Frédéric Chau

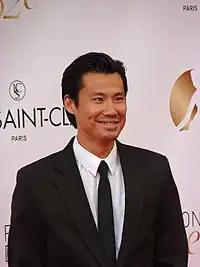
Frédéric Chau in 2012

Frédéric Chau was born in Ho Chi Minh City, Vietnam, to parents of the Chinese minority in Cambodia. In 1977, while his mother was pregnant with him, his parents left Phnom Penh for Vietnam in order to escape the Khmer Rouge who were massacring civilians. He was only six months old when his family emigrated to France. They settled in the district of Marx-Dormoy in the 18th arrondissement of Paris, then moved very quickly to the Paris suburbs in Villetaneuse, Seine-Saint-Denis.